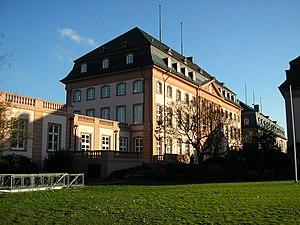
Jacques Maurice Hatry, né à Strasbourg le 12 février 1742 et mort à Paris le 30 novembre 1802, est un général français de la Révolution et de l’Empire.